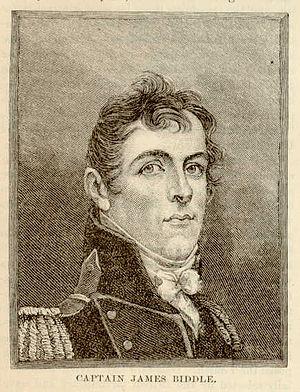
James Biddle, de la famille Biddle, frère du banquier Nicholas Biddle et neveu du capitaine Nicholas Biddle, était un commodore américain. Son navire amiral était le USS Columbus.